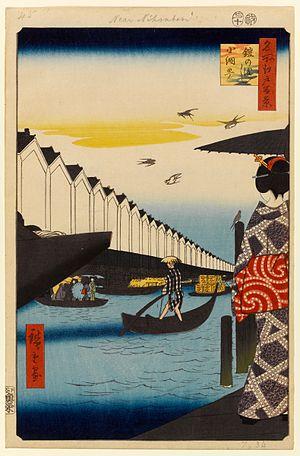
Les Cent vues d'Edo constituent, avec Les Cinquante-trois Stations du Tōkaidō et Les Soixante-neuf Stations du Kiso Kaidō, l'une des séries d'estampes majeures que compte l'œuvre très abondante du peintre japonais Hiroshige. Malgré le titre de l'œuvre, réalisée entre 1856 et 1858, il y a en réalité 119 estampes qui toutes utilisent la technique de la xylographie. La série appartient au style de l'ukiyo-e, mouvement artistique portant sur des sujets populaires à destination de la classe moyenne japonaise urbaine qui s'est développée durant l'époque d'Edo. Plus précisément, elle relève du genre des meisho-e célébrant les paysages japonais, un thème classique dans l'histoire de la peinture japonaise. Quelques-unes des gravures sont réalisées par son élève et fils adoptif, Utagawa Hiroshige II qui, pendant un temps, utilise ce pseudonyme pour signer certaines de ses œuvres.